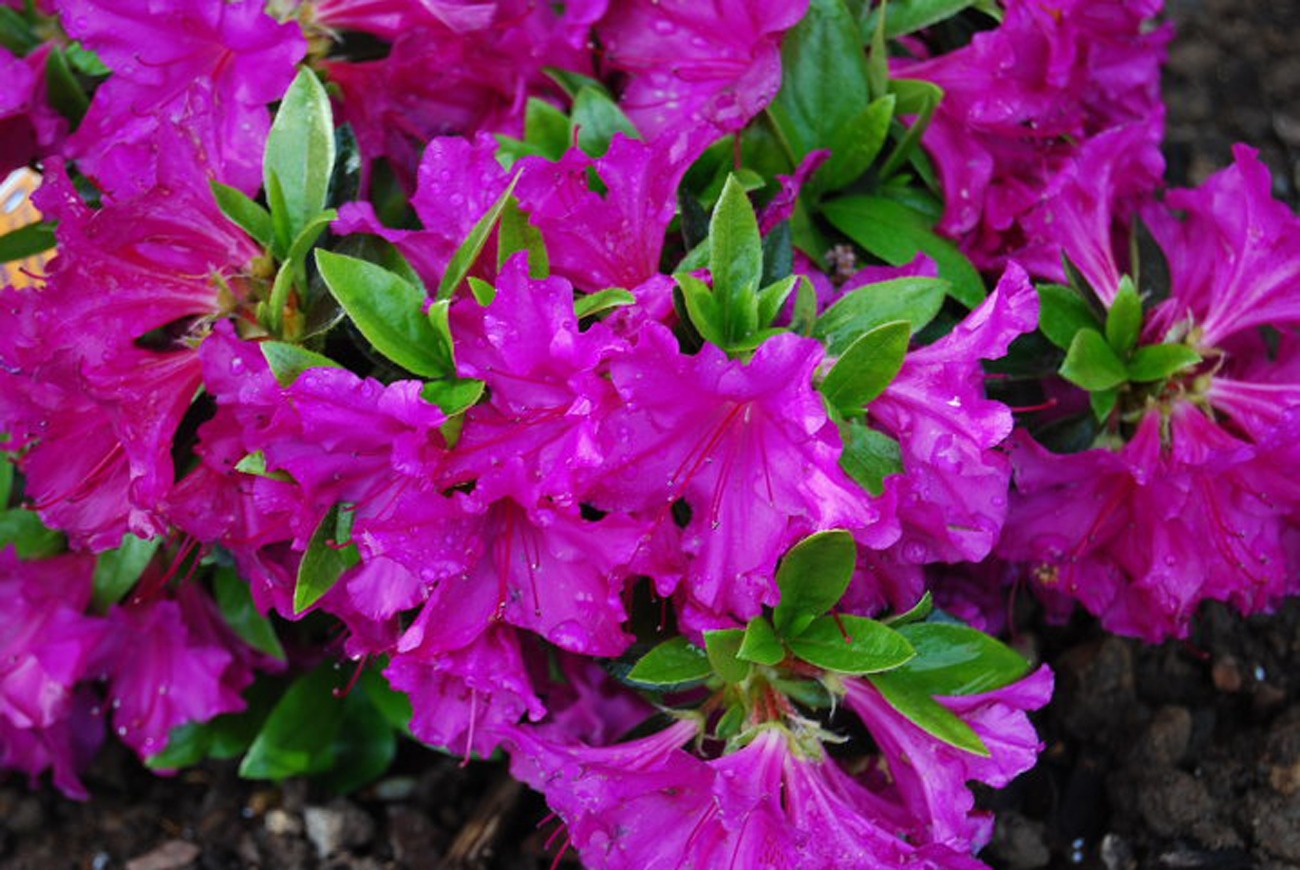
growth, plant, flower, purple, floral, lush, blooming, colorful, garden, flora, perennial, flowers, full, gardening, shrub, bright, rhododendron, azalea, flowering plant, annual plant, woody plant, land plant, profusely